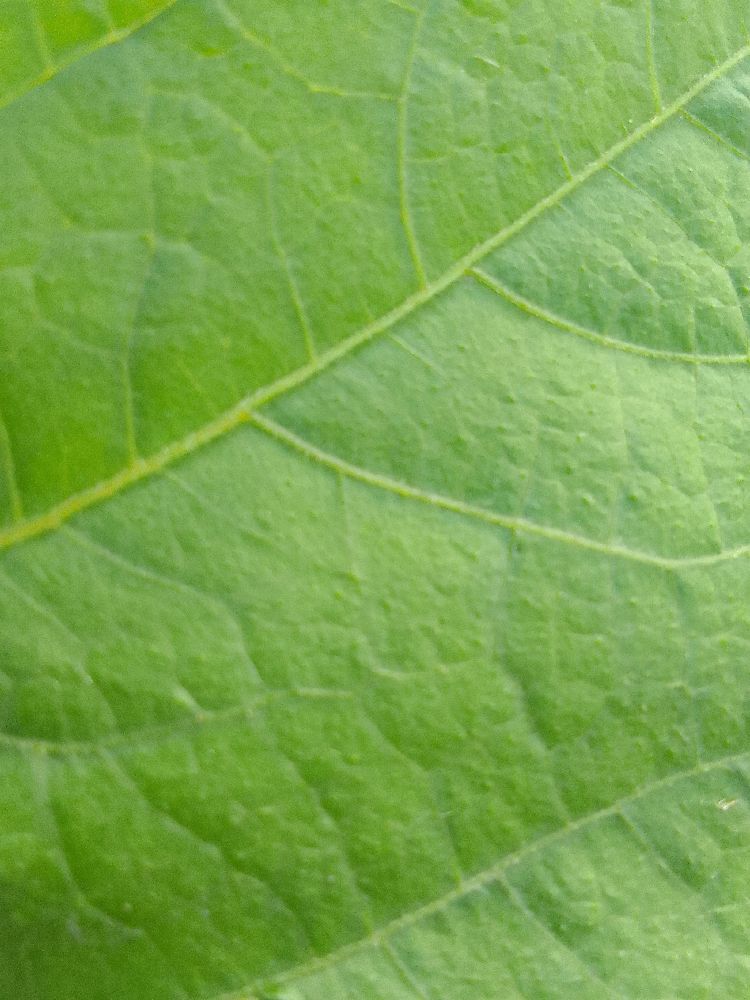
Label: healthy